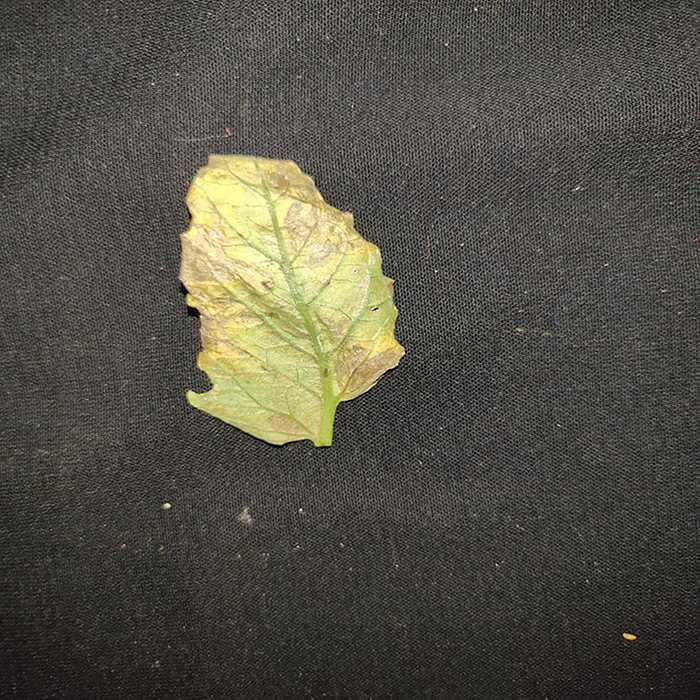
Plant: Tomato
Label: Tomato Bacterial spot